Burbot

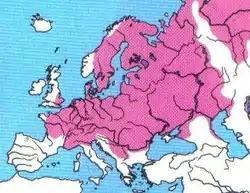
Burbot European geographic distribution

In the United Kingdom, the burbot is possibly extinct. The last recorded capture was a specimen weighing , in July 1970, by Stephen Mackinder, from the Cut-off Channel or the Great Ouse Relief Channel, at Denver, Norfolk. In October 1970, it was described in the "Guinness Book of Records" as the "rarest British fish" which was "almost extinct", so it had been "agreed that no record for this species should be published, at least until 1974, in the interests of conservation". The burbot may still survive in the UK. The counties of Cambridgeshire, Norfolk and Yorkshire (particularly the River Derwent or Yorkshire Ouse) seem to be the strongest candidates for areas in which the species might yet survive. Plans to reintroduce this freshwater member of the cod family back into British waters were under investigation in 2020.